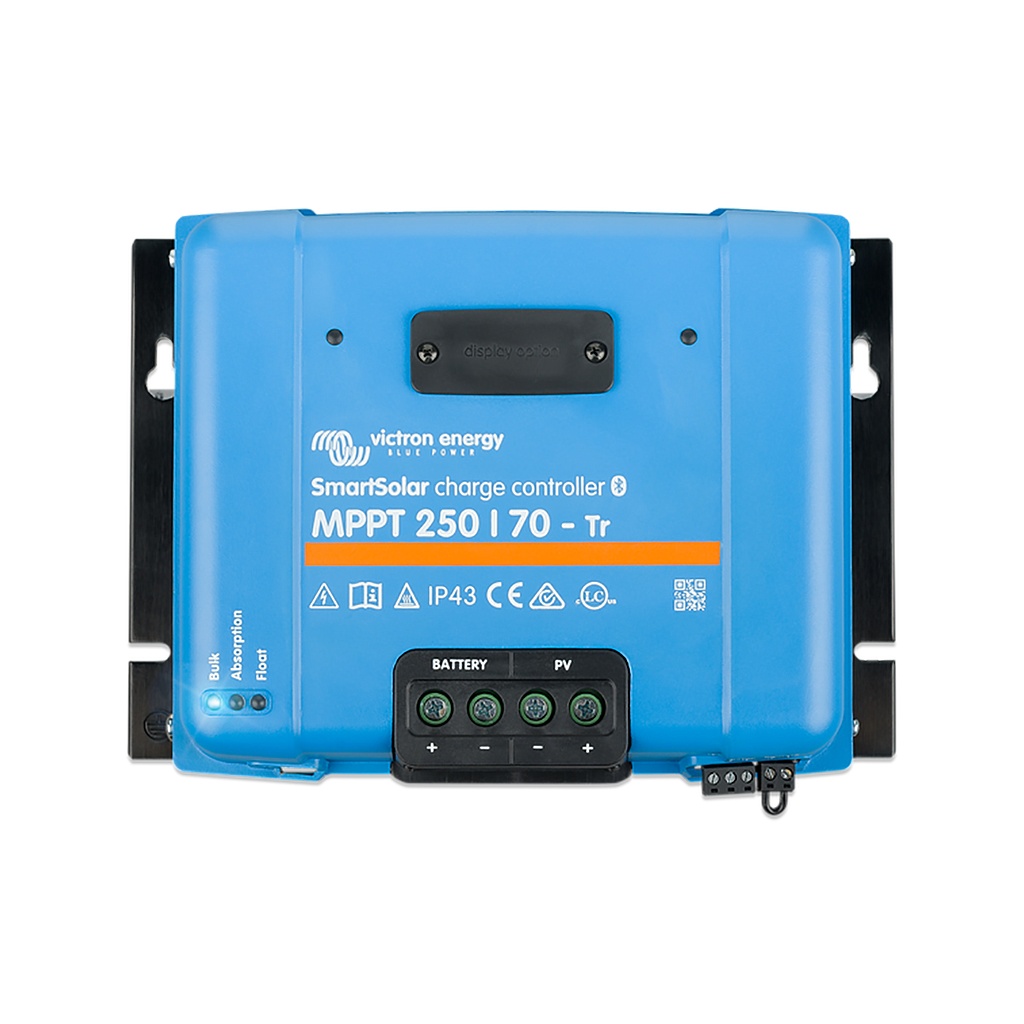
Victron SmartSolar MPPT 250/70-Tr Solar Charge Controller
Victron SmartSolar MPPT 250/100-Tr VE.Can Solar Charge Controller A solar charger collects energy from your solar panels and stores it in your batteries. Victron’s SmartSolar range uses advanced MPPT (Maximum Power Point Tracking) technology to optimise energy harvest and deliver a faster, more efficient charge. This intelligent system ensures batteries reach full charge quickly while preserving long-term battery health. Unlike basic PWM (Pulse Width Modulation) controllers that directly connect panels to batteries, MPPT controllers adjust input voltage for maximum energy transfer—even when panel and battery voltages don’t match. MPPT controllers perform best in cooler climates and can continue charging efficiently in low-light or high-temperature conditions, where PWM may fall short. These controllers also feature built-in DC-DC converters, reducing energy loss during voltage conversion. As solar array size increases, MPPT becomes even more beneficial—supporting higher voltage setups, reduced cable thickness, and longer cable runs. For systems generating more than a few hundred watts, MPPT controllers are the ideal choice for reliable, high-performance solar charging. Features No dongle required—set up, monitor, and update via Apple or Android devices. Allows a wired connection to a Color Control panel, PC, or other systems. Boosts energy harvest by up to 30% compared to PWM and 10% over slower MPPT controllers. Advanced MPPT algorithm finds the best power point, even with uneven sunlight. Silent, fanless operation with efficiency exceeding 99%. Fully programmable charge settings with eight pre-set algorithms. Supports real-time data and history via Bluetooth-enabled devices. Customisable to trigger on alarms or events. Plug-in screen for live data and setup directly on the device. Integrates with external systems like VE.Bus BMS. Documents & Downloads Specifications sheet Manual
Brand: Victron Energy
Category: Electronics > Electronics Accessories > Power > Battery Accessories > Battery Charge Controllers